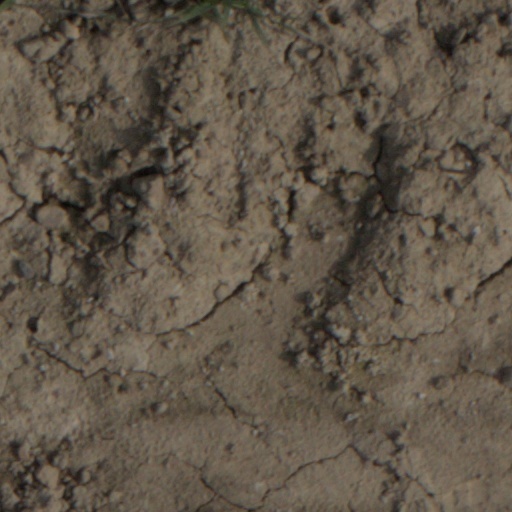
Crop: wheat